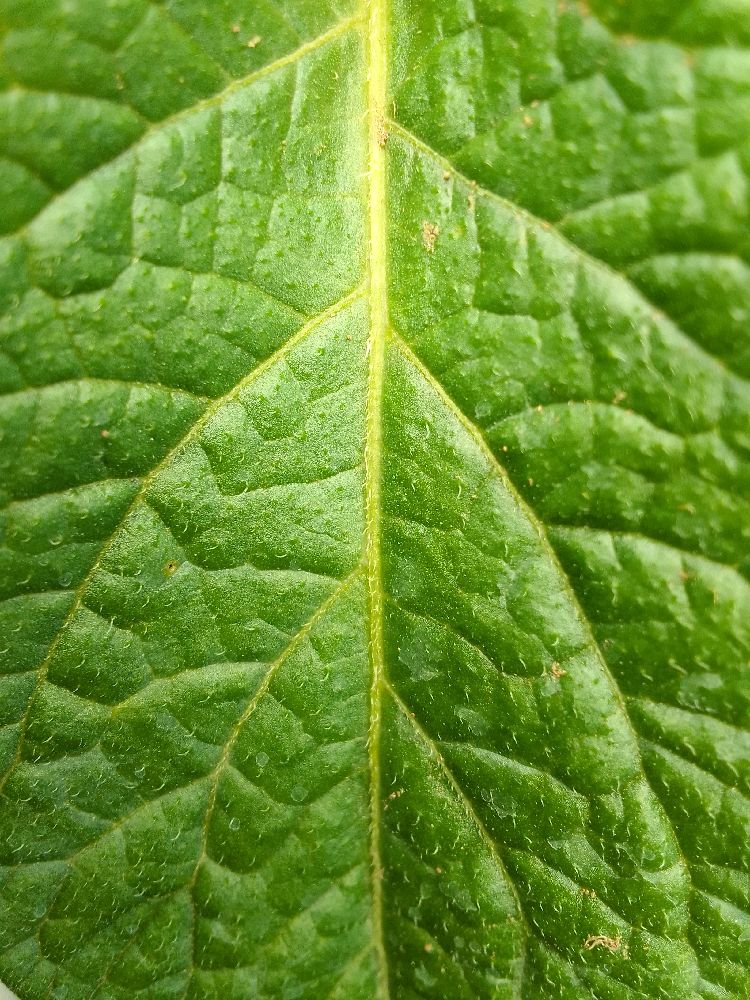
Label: Healthy